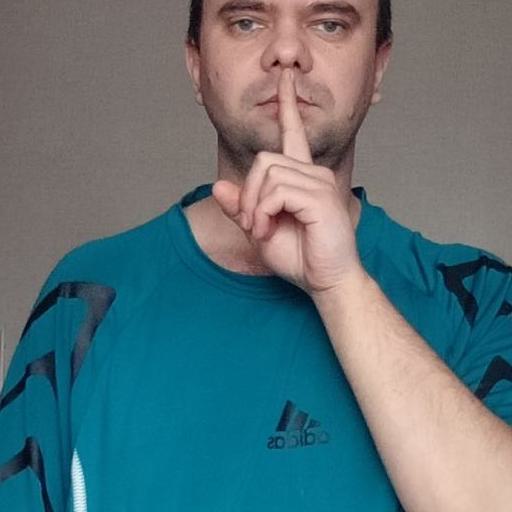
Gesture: mute